Skindergade 6

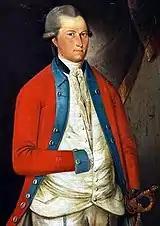
Casimir Wilhelm von Scholten

The property was, at the time of the 1787 census, home to 38 people distributed among six households. Johan Knøblau, a master saddler, resided in the building with his wife Augusta Margrethe and their two sons (aged 10 and 14). , then an army captain in the Crown Prince's Regiment, resided in the building with his wife Catrine Elisabet and their three sons (aged one to four), a caretaker and two maids. Scholten would later serve as Governor of St. Thomas and St. John. One of the three sons was the three-year-old Peter von Scholten, Governor-General of the Danish West Indies from 1827 to 1842, remembered for his role in the abolition of slavery. Søren Kiersgaard, an employee at the Royal Porcelain Manufactory, resided in the building with his wife Anna Margrete, their ten-year-old daughter Dorthe Kierstine and one lodger. Andreas Bortig, another employee at the Royal Porcelain Factory, also resided in the building with his wife Christenie, their three daughters (aged three to seven) and his mother-in-law Elisabet Colman. Henrik Brun, a master clockmaker, resided in the building with his wife Gertrud, their three sons (aged seven to twelve), two lodgers and one maid. Lovise Rupe, a widow, resided in the building with her three-year-old son.